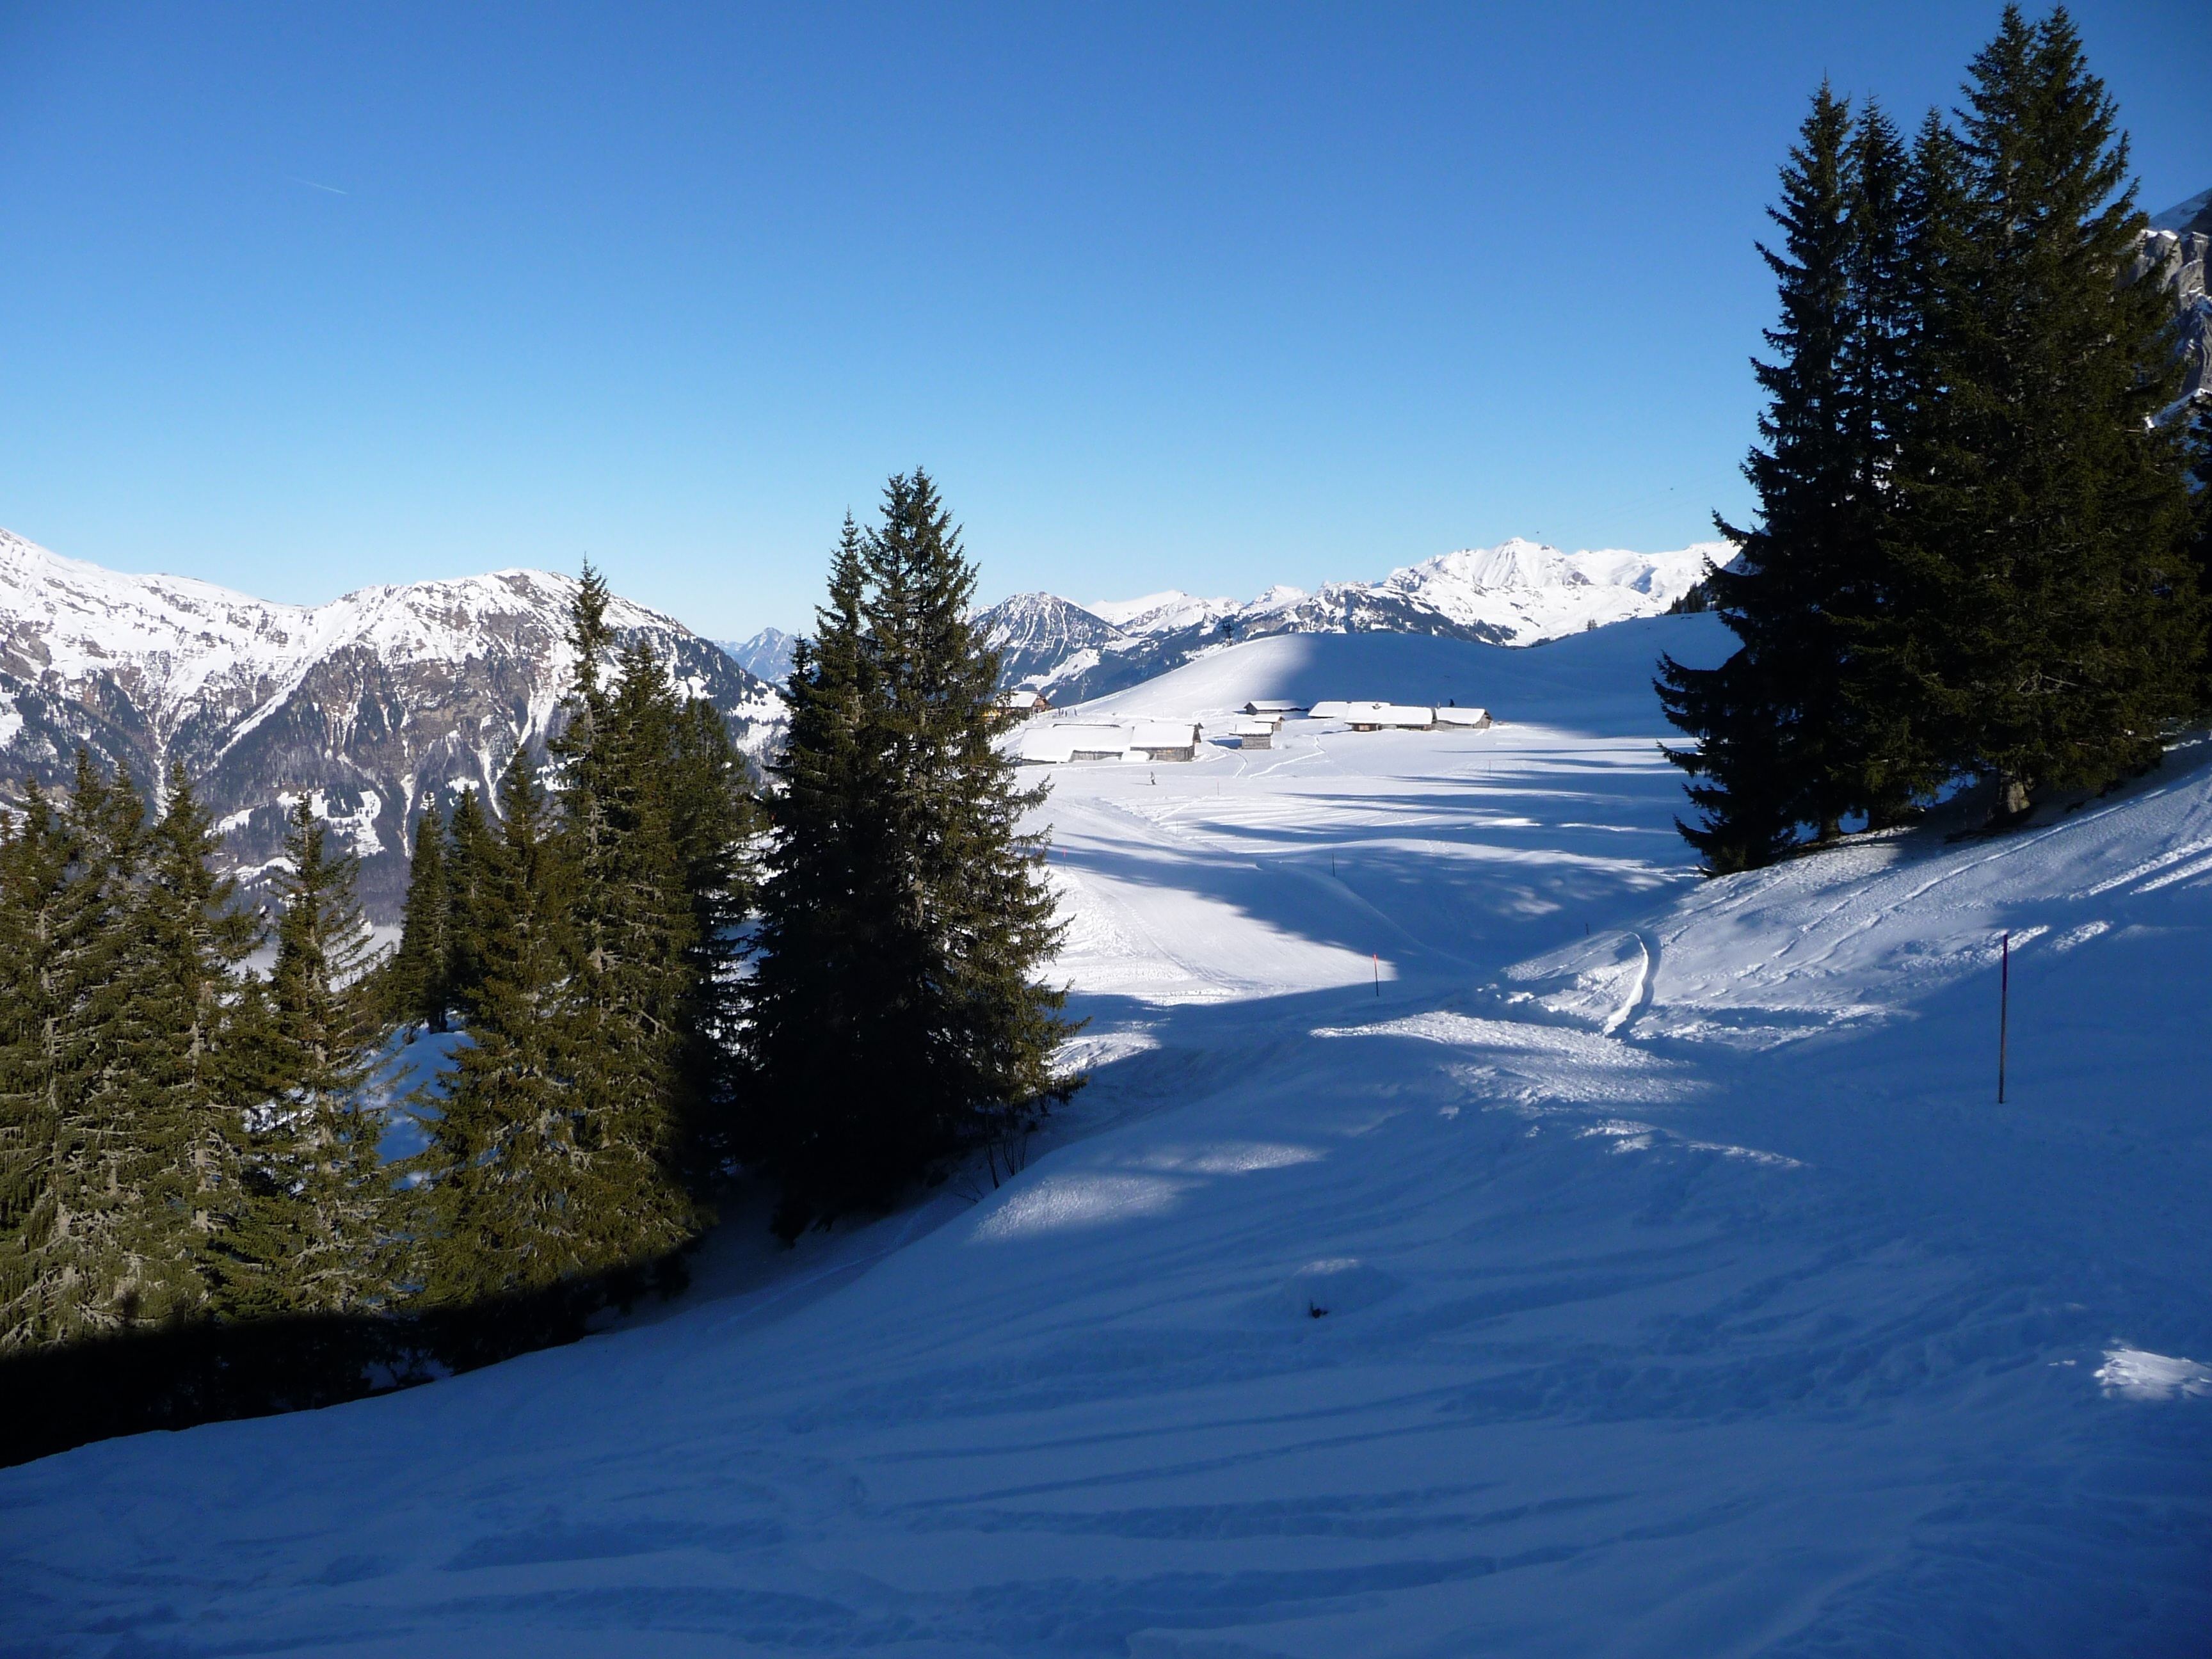
wilderness, mountain, snow, winter, mountain range, weather, snowy, skiing, season, ridge, winter sport, sports, alps, wintry, piste, winter forest, landform, ski touring, ski mountaineering, mountainous landforms